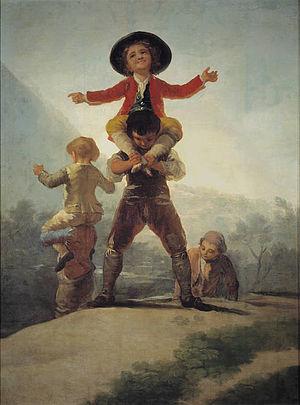
Les Cartons de Goya sont un ensemble d'œuvres peintes par Francisco de Goya entre 1775 et 1792 pour la Fabrique royale de tapisserie. Bien qu'il ne s'agisse pas des seuls cartons pour tapisserie réalisés pour l'usine royale, ce sont les plus connus et ceux auxquels l'histoire de l'art a octroyé l’appellation « carton pour tapisserie » par antonomase, en Espagne.
Las gigantillas est une peinture réalisée par Francisco de Goya en 1792 qui fait partie de la septième série de cartons pour tapisserie destinée au bureau de Charles IV dans le palais de l'Escurial.